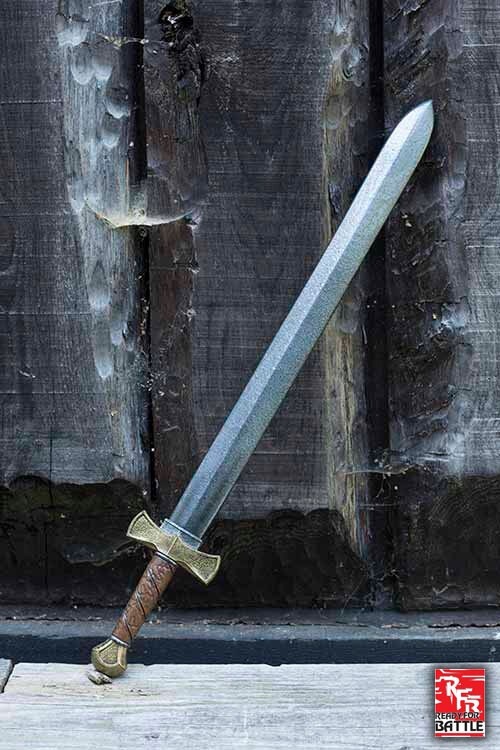
RFB Defender - 75cm Larp/Grv
Guardi i tuoi soldati, scrutando i volti di coloro che potrebbero non tornare mai più. Il loro sangue è già sulle tue mani, ed è una responsabilità che porti con un cuore pesante ma rassegnato. "Dobbiamo combattere," gridi affinché tutti possano sentire. Sei una figura imponente con la tua armatura e la spada del Difensore, un simbolo che infonde fiducia in questi soldati. "Per le nostre case e per le nostre famiglie, combatteremo finché non potremo più combattere!" Con un urlo fragoroso, i tuoi soldati si preparano alla carica. La battaglia è iniziata. DETTAGLI Questa spada Ready For Battle Defender è una spada fantasy di medie dimensioni dall'aspetto ricco. È lunga 75 cm dal pomo alla punta, con un breve ricasso vicino alla guardia incrociata progettato per proteggere le dita durante alcune manovre storiche con la spada. La lama è superbamente bilanciata con un pomo ispirato al XV secolo italiano e un’impugnatura ergonomica sotto una guardia a farfalla. L’impugnatura è scolpita e dipinta a mano per sembrare di pelle, ma non richiede cure particolari. Le armi Ready For Battle sono armi moderatamente stilizzate e convenienti, perfette per giocatori nuovi e giovani. Questo RFB Defender è uno dei nostri modelli ibridi, con un’impugnatura in schiuma di poliuretano che permette maggiori dettagli e nessuna manutenzione. La lama è realizzata in schiuma a celle chiuse intorno a un nucleo in fibra di vetro e rifinita con un resistente rivestimento in lattice. STORIA Conosciuta anche come “spada da cavaliere” Progettata in modo che il centro di massa fosse più vicino all’elsa, migliorandone la manovrabilità Tipicamente usata con uno scudo o un brocchiere Dimensioni: 75 cm Peso: 235 g Lunghezza della lama: 57 cm Larghezza della lama: 5 cm Larghezza della guardia: 11 cm Lunghezza dell’impugnatura: 10 cm Circonferenza del manico: 9 cm Lunghezza: 75 cm
Brand: Dwarven Hammer
Category: Sporting Goods > Athletics > Fencing > Fencing Weapons